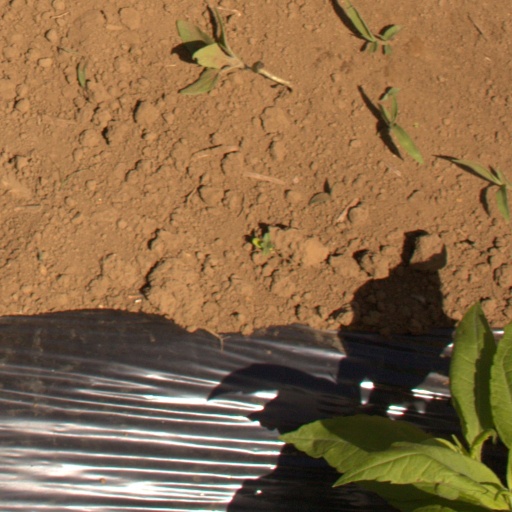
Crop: Jerusalem artichoke